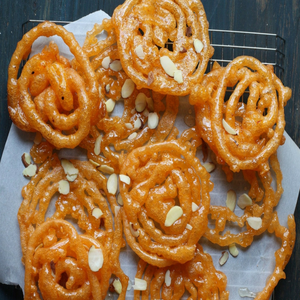
Dish: jalebi